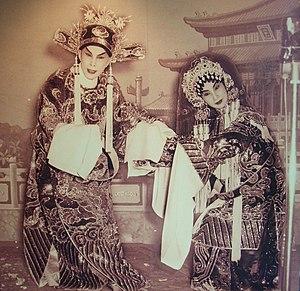
Yam Kim-fai, aussi connue sous le nom de Ren Jianhui, est une chanteuse d'opéra cantonais de Chine et Hong Kong.